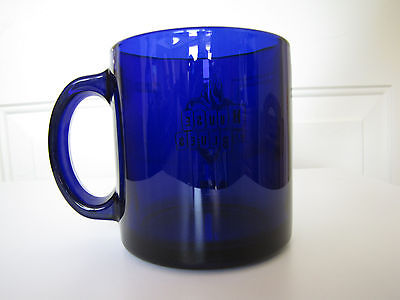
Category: mug